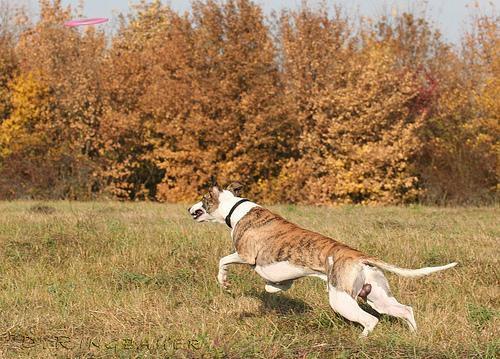
whippet